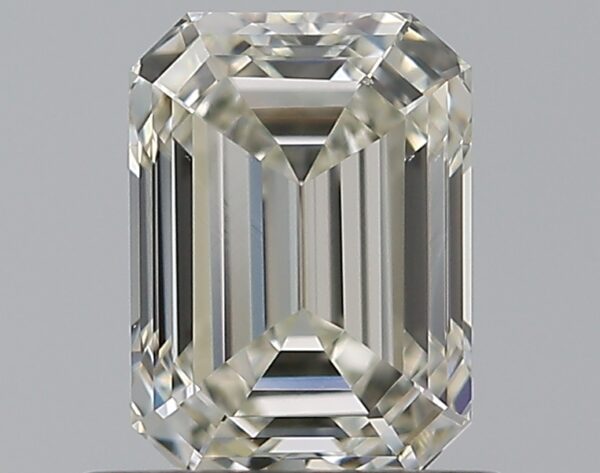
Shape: emerald
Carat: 0.7
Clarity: VS1
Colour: J
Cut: EX
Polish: EX
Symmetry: VG
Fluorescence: N
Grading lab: GIA
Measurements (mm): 5.79 x 4.26 x 2.9